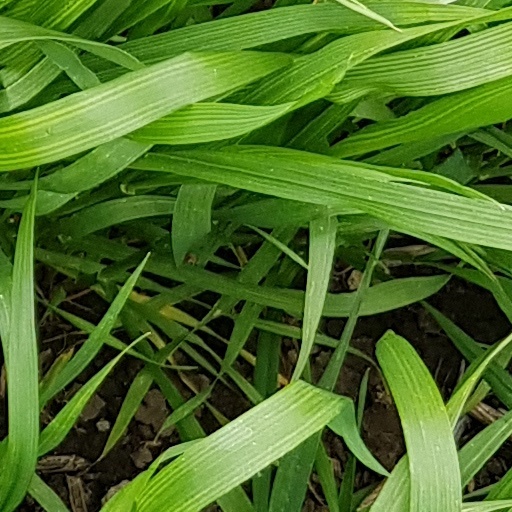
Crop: wheat